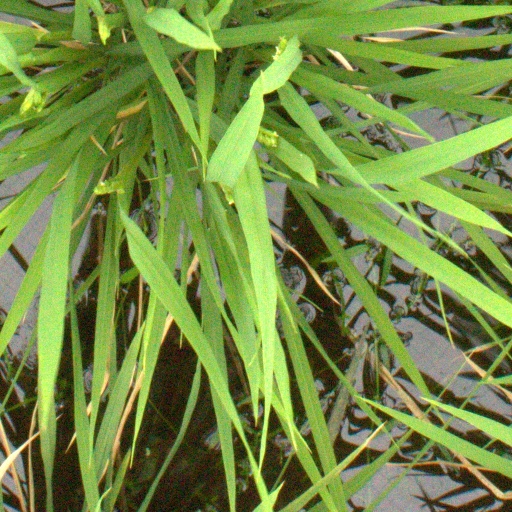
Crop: rice